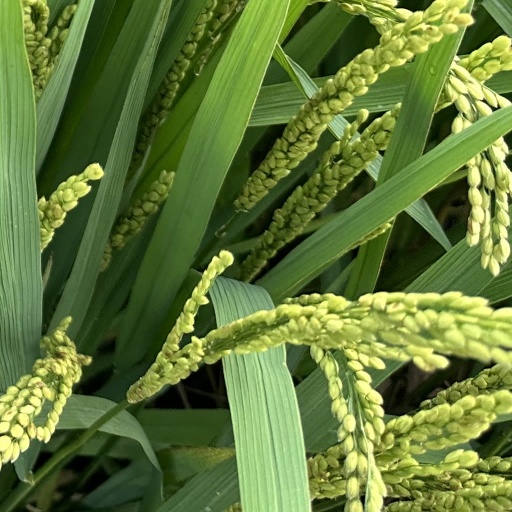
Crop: rice